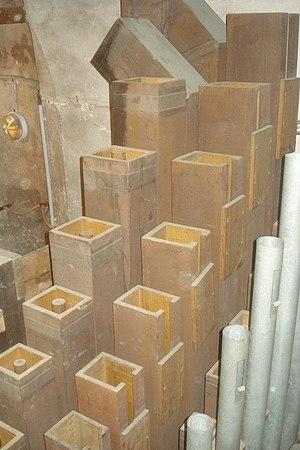
Orgue de l'église Saint-Luc de Raon L'Etape, 44 jeux sur 3 claviers et pédalier. Construit par Joseph RINCKENBACH et inauguré en 1931 par Gaston Litaize. Endommagé en novembre 1944 par les bombardements américains, il t est réparé en 1955 par la manufacture ROETHINGER.
Il ne faut pas confondre les orgues désignant l'ensemble des tuyaux d'orgue et l'orgue qui désigne l'instrument de musique dans sa globalité. Il s'agit de l'un des rares cas de la langue française où le nom change de genre en fonction du nombre.